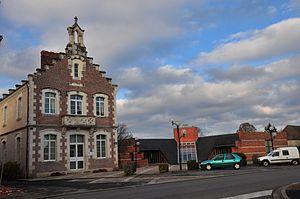
Vendœuvres (Indre) - Mairie
Vendœuvres est une commune française située dans le département de l'Indre, en région Centre-Val de Loire.